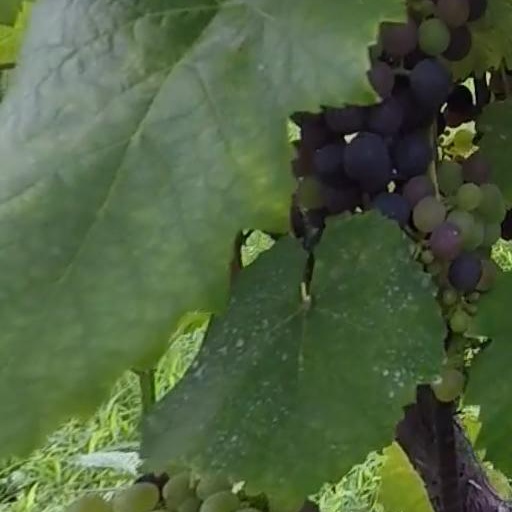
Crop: grape